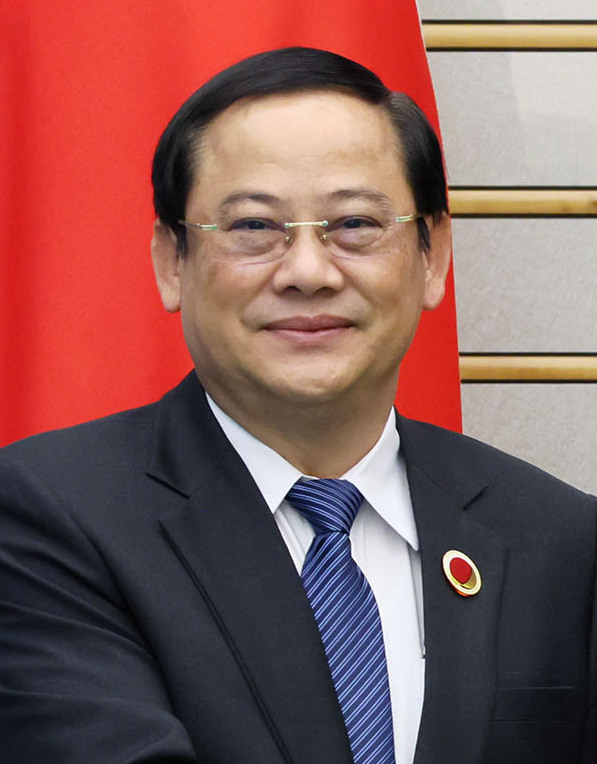
สอนไซ สีพันดอน

| honorific-prefix = ฯพณฯ
| name = สอนไซ สีพันดอน
| native_name = ສອນ​ໄຊ ສີ​ພັນ​ດອນ
| image = PM Kishida meeting PM Siphandone of Laos (cropped).jpg
| order = รายชื่อนายกรัฐมนตรีลาว|นายกรัฐมนตรีลาว คนที่ 9
| term_start = 30 ธันวาคม ค.ศ. 2022
| president = ทองลุน สีสุลิด
| predecessor = พันคำ วิพาวัน
| order1 = รองนายกรัฐมนตรีลาว
| term_start1 = 20 เมษายน ค.ศ. 2016
| term_end1 = 30 ธันวาคม ค.ศ. 2022
| alongside1 = สมดี ดวงดี, บุนทอง จิดมะนี, กิแก้ว ไซคำพิทูน, จันสะหมอน จันยาลาด, สะเหลิมไซ กมมะสิด และวิไล หล้าคำฟอง
| primeminister1 = ทองลุน สีสุลิด พันคำ วิพาวัน
| birth_place = พระราชอาณาจักรลาว
| citizenship = ประเทศลาว|ลาว
| religion = เถรวาท|พุทธเถรวาท
| party = พรรคประชาชนปฏิวัติลาว|ประชาชนปฏิวัติลาว
| father = คำไต สีพันดอน
| mother = ทองวัน สีพันดอน
| spouse = วันดาลา สีพันดอน
| relatives = เวียงทอง สีพันดอน (น้องชาย)
| occupation = นักการเมือง
สอนไซ สีพันดอน (; เกิด 26 มกราคม พ.ศ. 2509) เป็นนักการเมืองชาวลาว สมาชิกพรรคประชาชนปฏิวัติลาว (LPRP) เขาเป็นลูกชายของอดีตประธานพรรค คำไต สีพันดอน และพี่ชายของเวียงทอง สีพันดอน ปัจจุบันดำรงตำแหน่งรายชื่อนายกรัฐมนตรีลาว|นายกรัฐมนตรีลาว
เขาเคยถูกเลือกตั้งเป็นคณะกรรมการกลางแห่งพรรคประชาชนปฏิวัติลาว|คณะกรรมการกลางแห่งพรรคในคณะกรรมการกลางแห่งพรรคประชาชนปฏิวัติลาวที่ 8|คณะกรรมการกลางที่ 8 และเป็นโปลิตบูโรแห่งพรรคประชาชนปฏิวัติลาว|โปลิตบูโรแห่งพรรคในโปลิตบูโรแห่งพรรคประชาชนปฏิวัติลาวที่ 10|คณะกรรมการกลางที่ 10
==อ้างอิง==
===บรรณานุกรม===
"หนังสือ:"
*
หมวดหมู่:ผู้ว่าแขวงจำปาศักดิ์
หมวดหมู่:รัฐมนตรีลาว
หมวดหมู่:นักการเมืองพรรคประชาชนปฏิวัติลาว
หมวดหมู่:ไม่ทราบสถานที่เกิด (บุคคลที่ยังมีชีวิตอยู่)